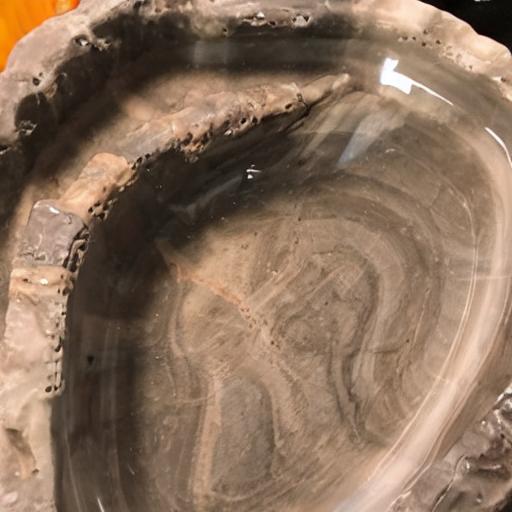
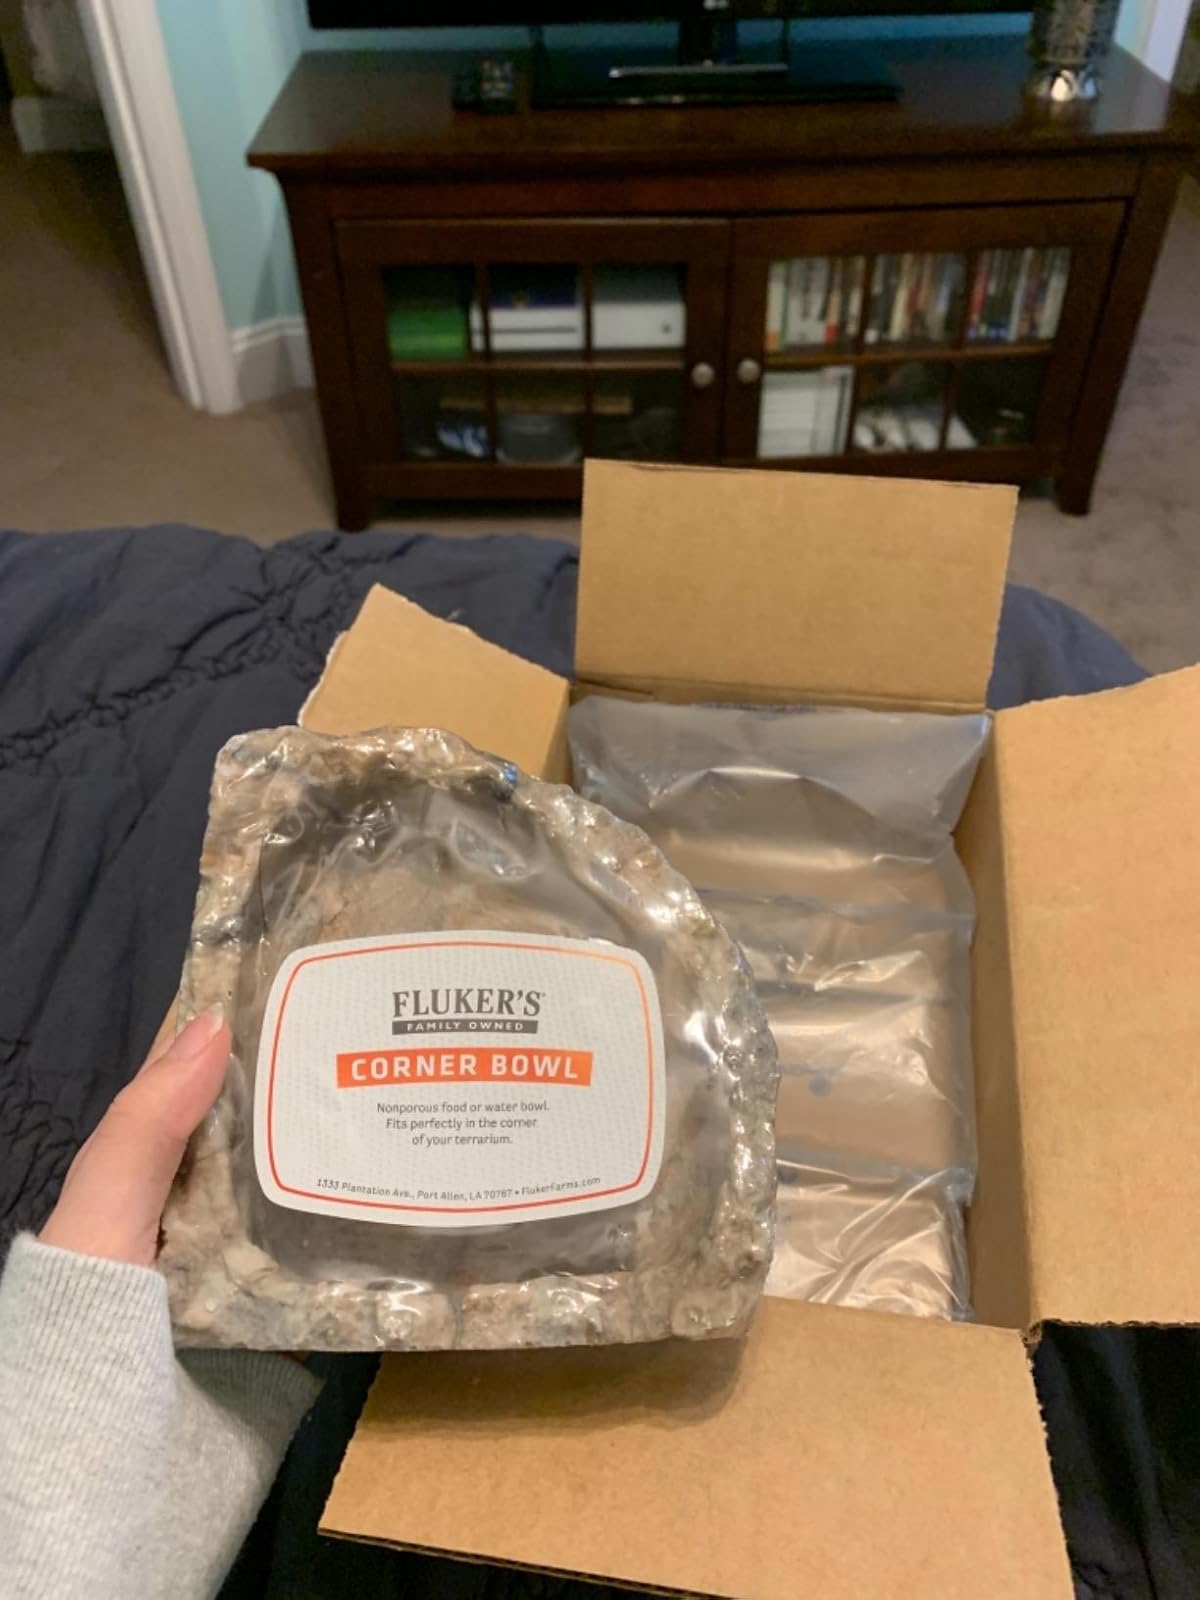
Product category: items_bowl
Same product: no